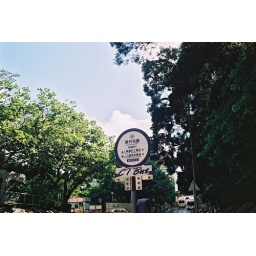
10mins by No.211 bus to MTR&amp;gt; 10 mins MTR to KT&amp;gt;Walk about 5mins to office